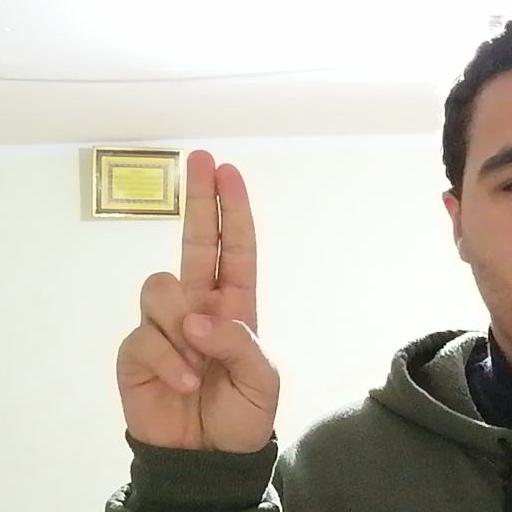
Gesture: two_up